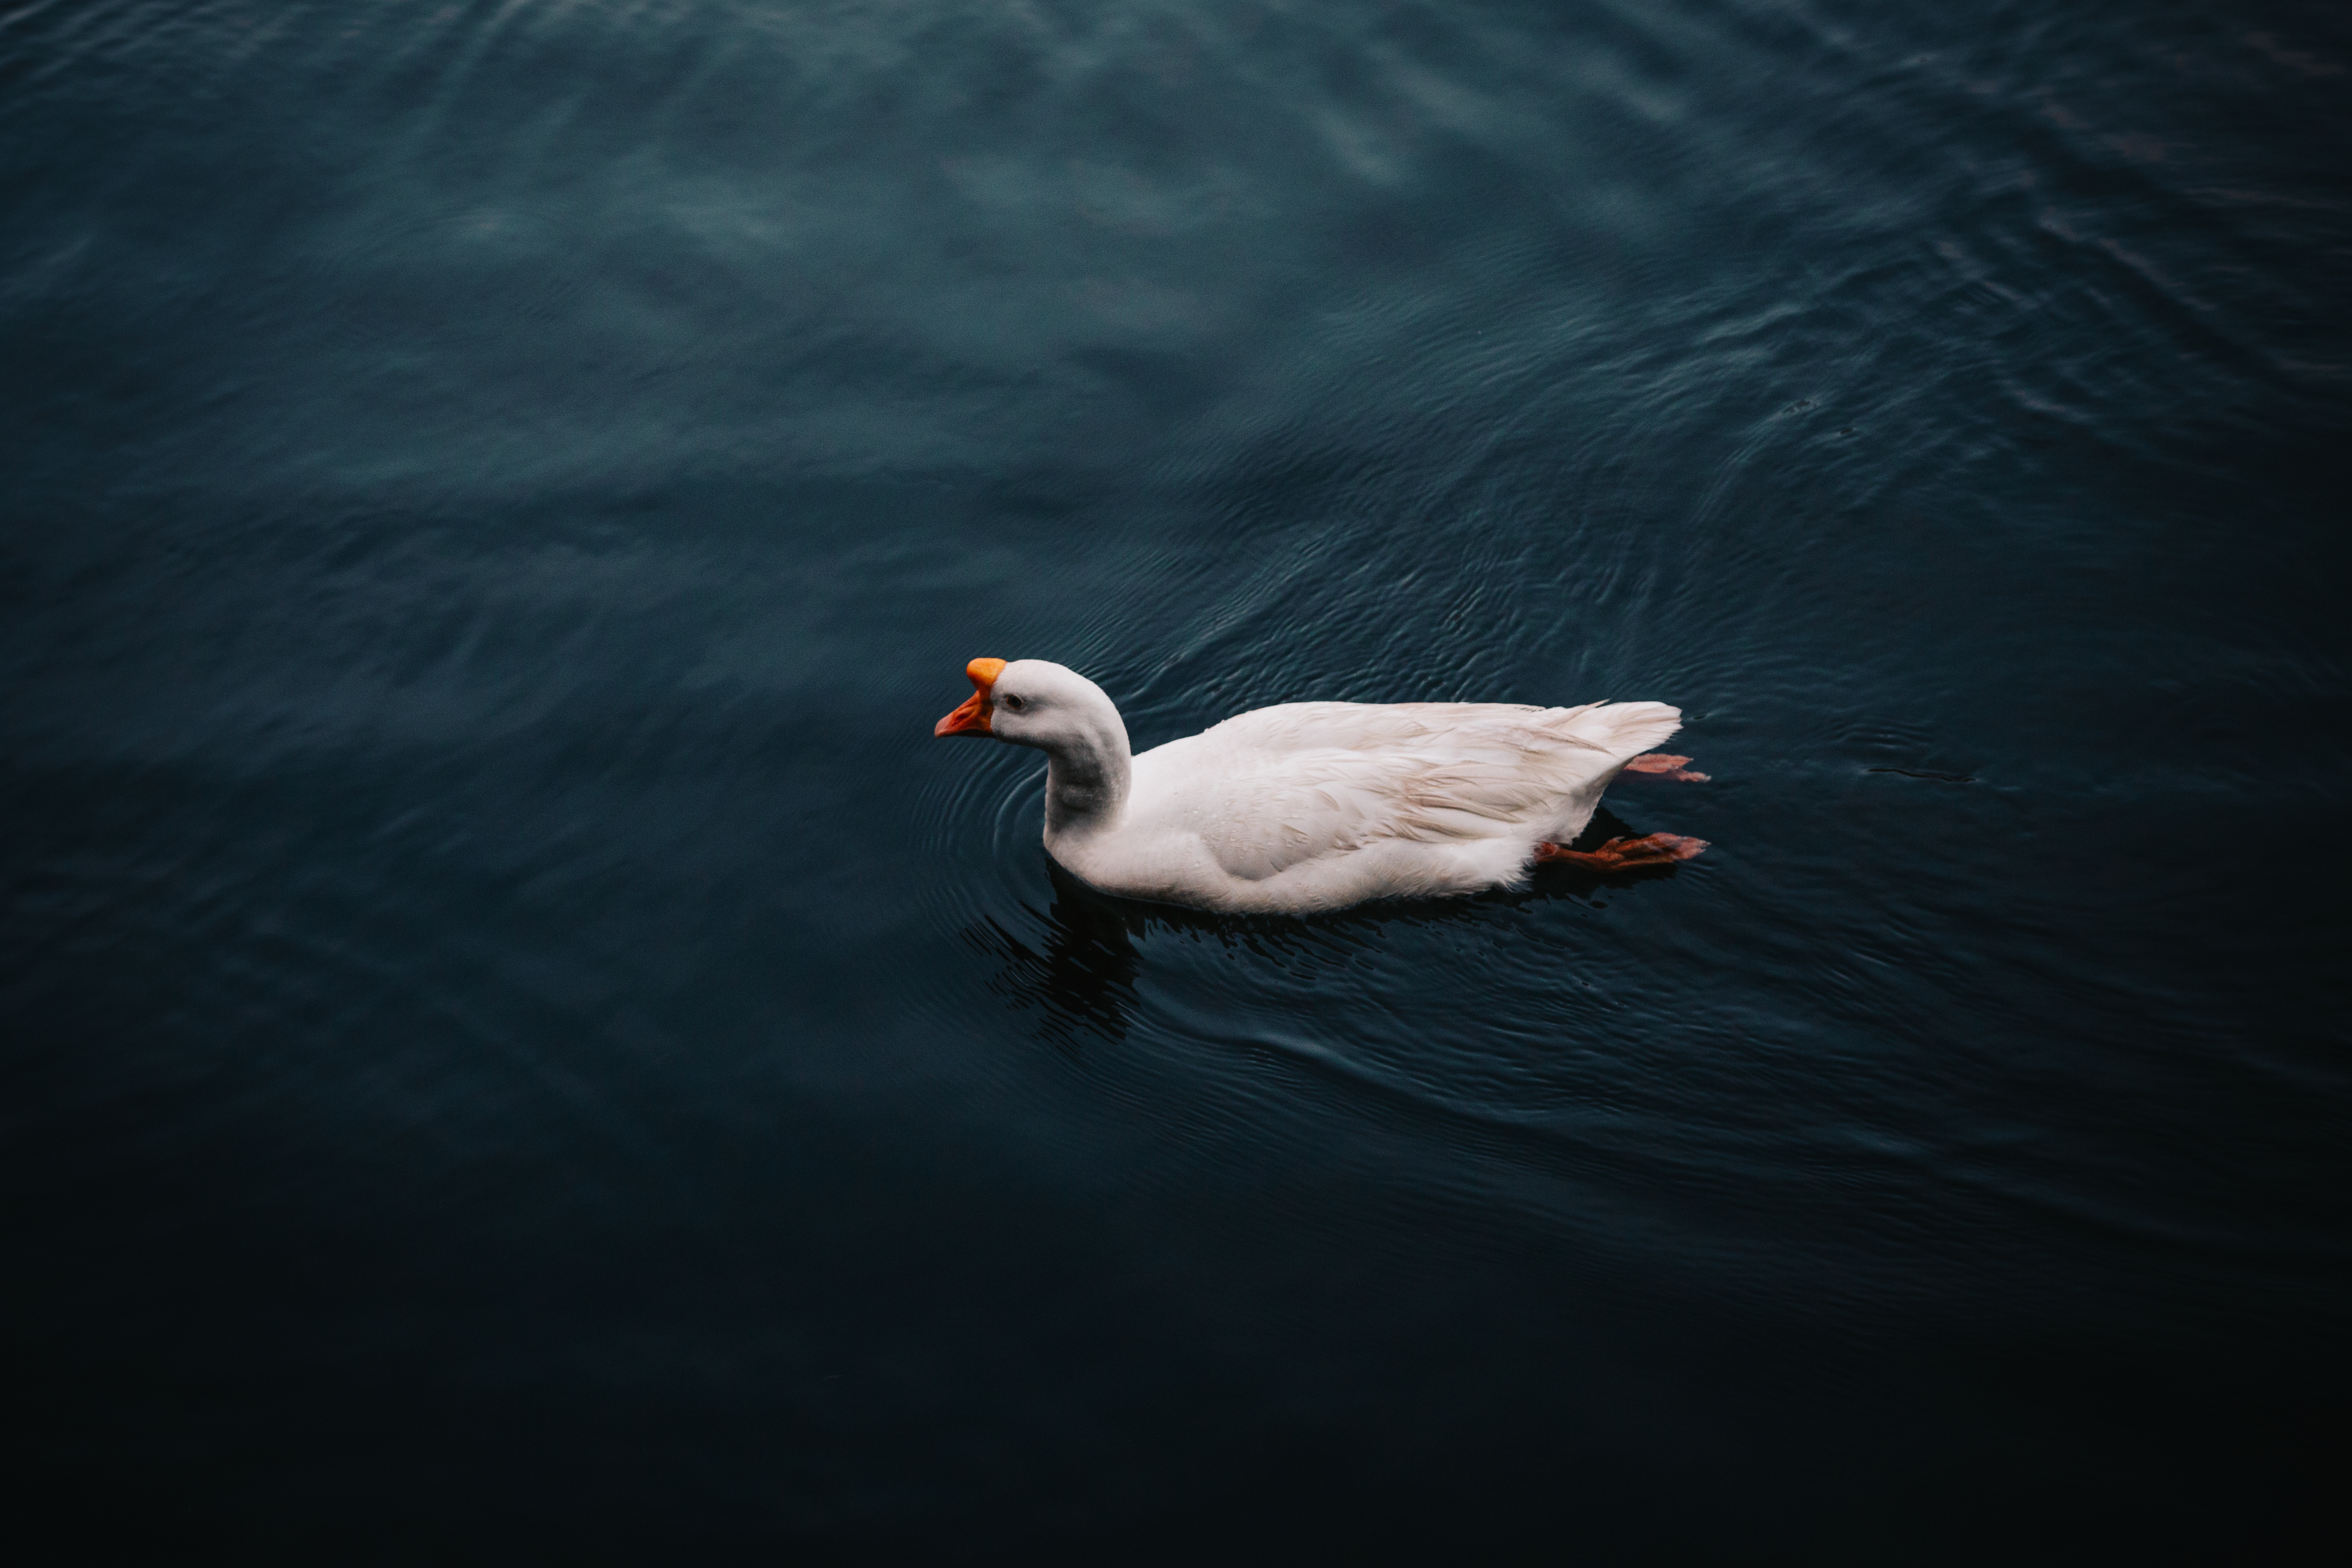
bird, wing, reflection, beak, duck, vertebrate, waterfowl, water bird, ducks geese and swans